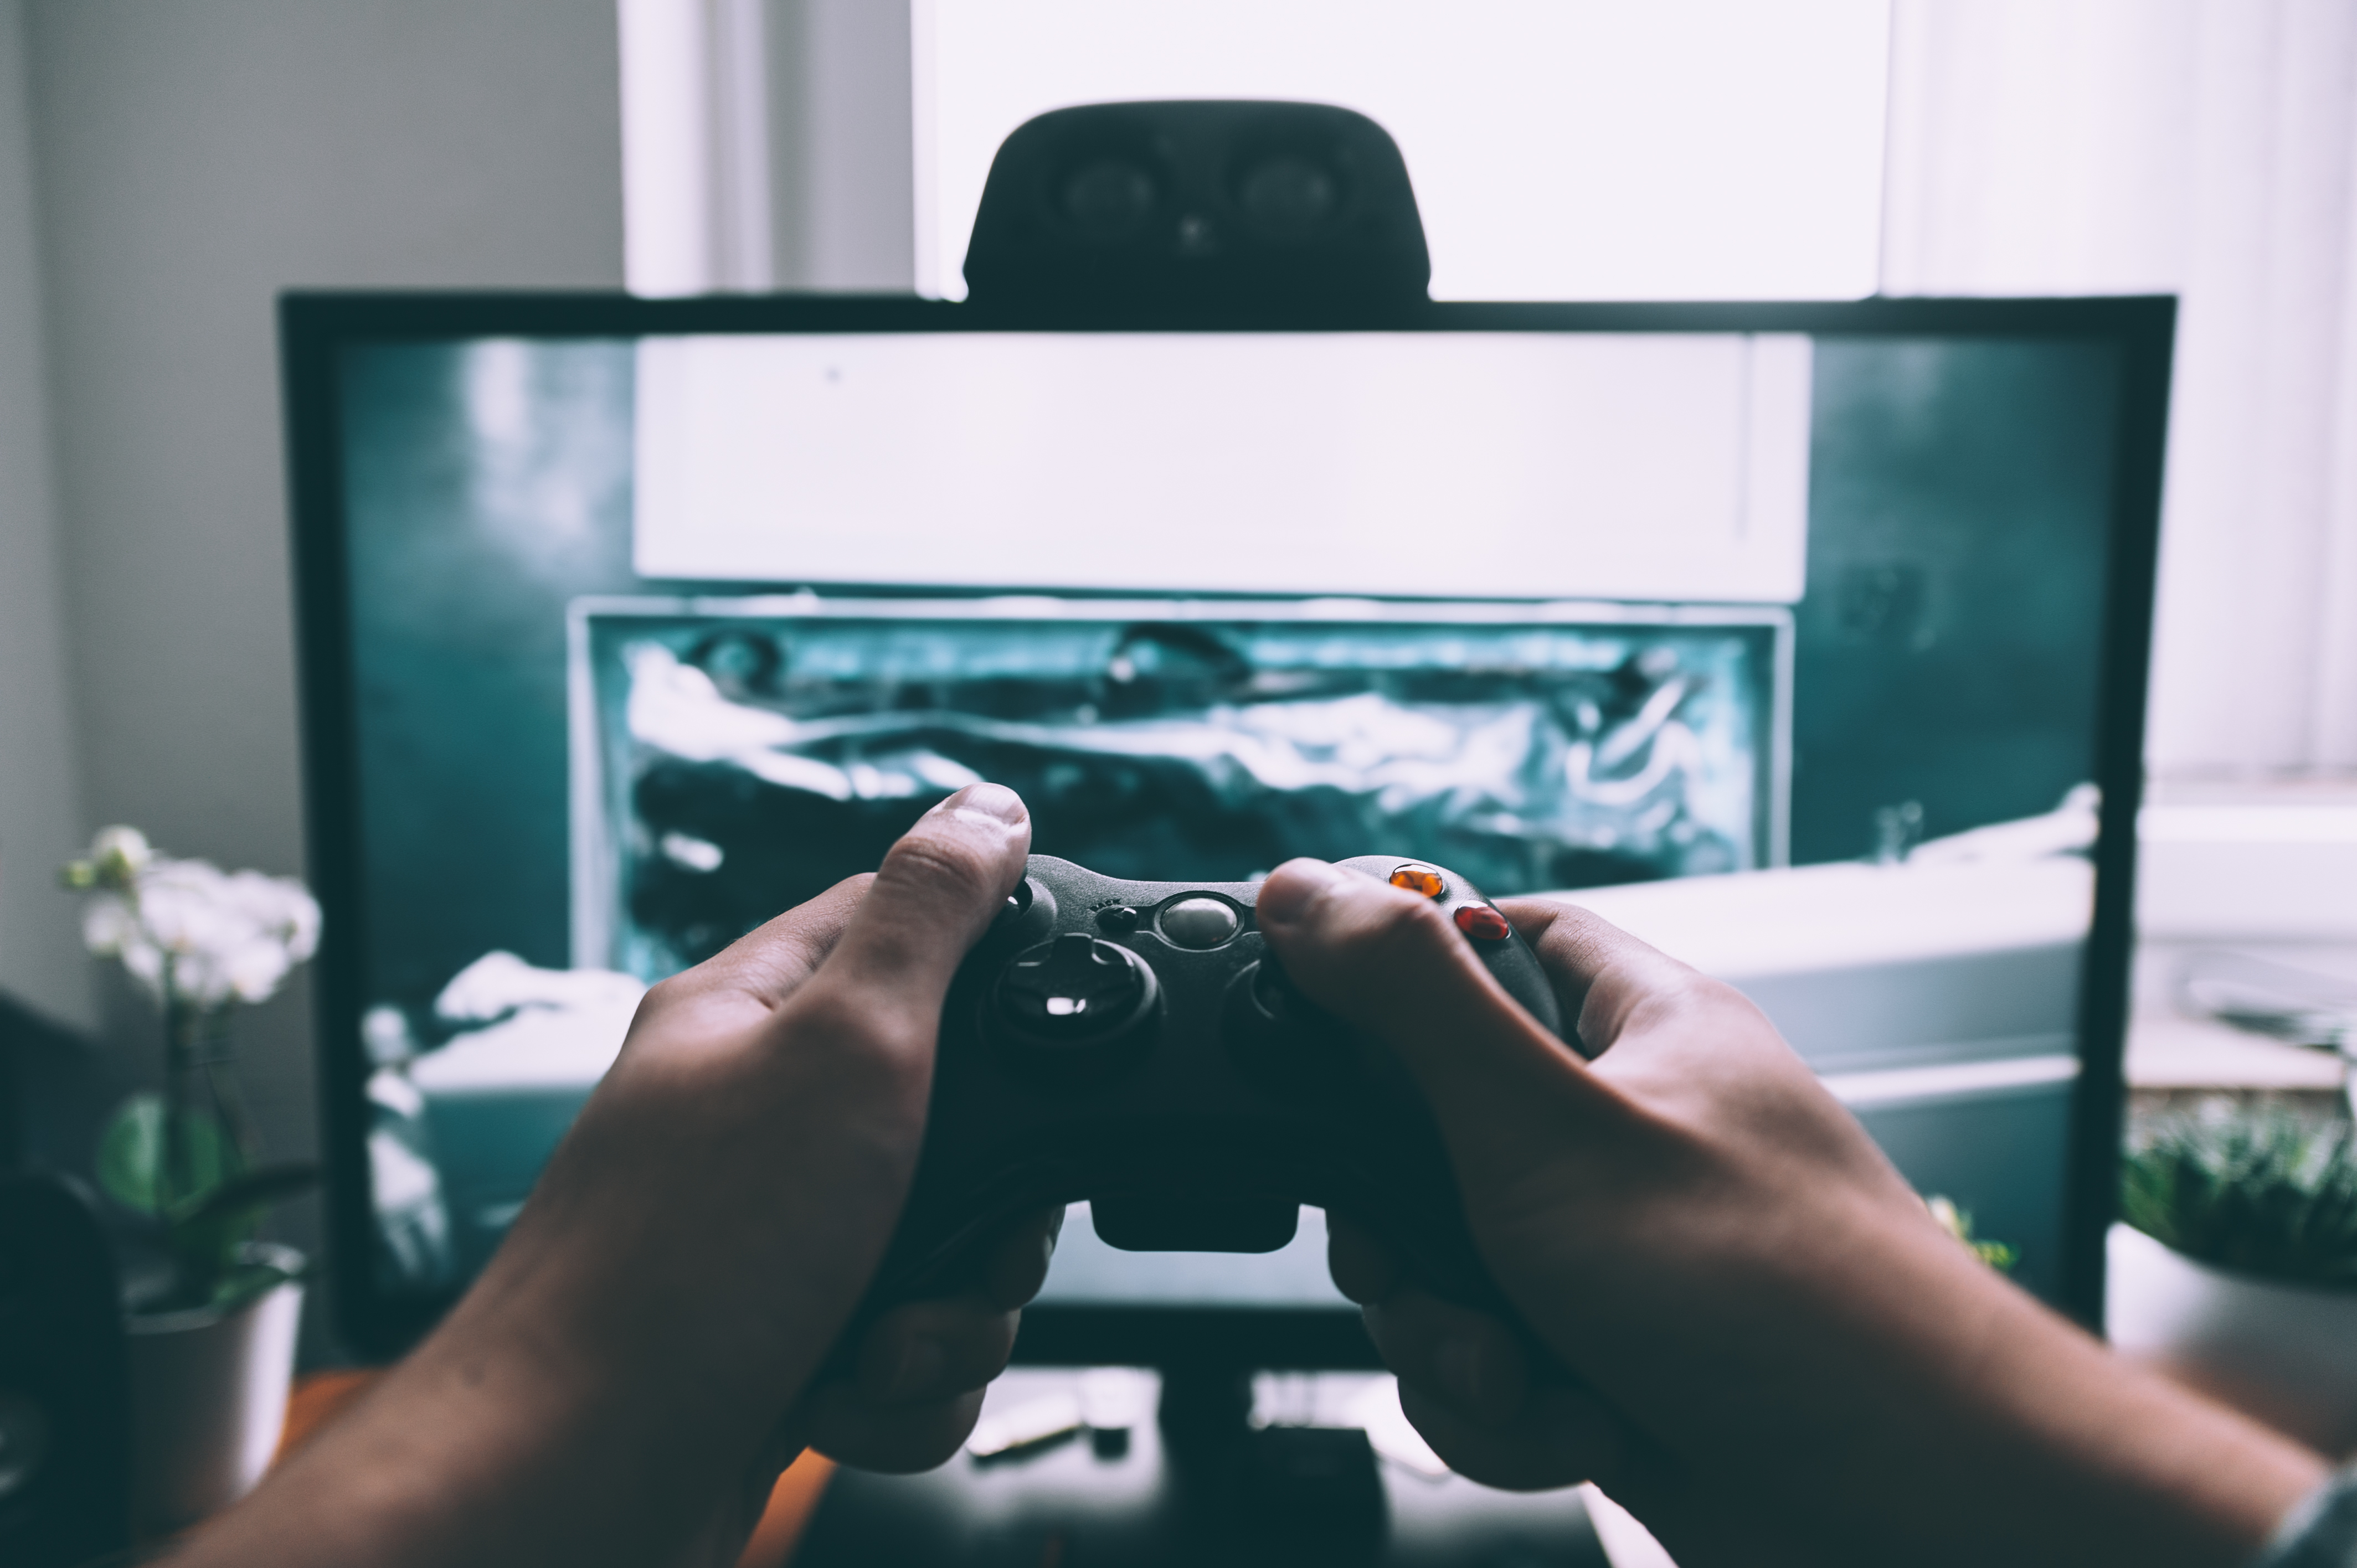
hand, white, green, black, glasses